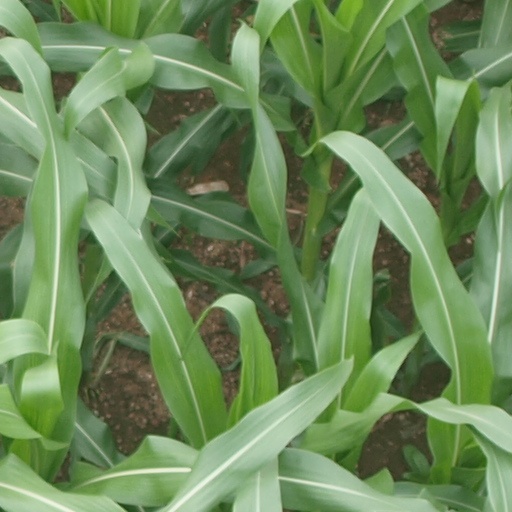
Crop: maize; corn